Nauny

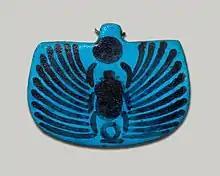
Winged Scarab Pectoral of Nany, MET

The mummy was unwrapped by Winlock and examined by Winlock and Derry in 1929 or 1930. Nauny was short (about 145 cm) and fat, similarly to two other children of Pinedjem, Henuttawy and High Priest Masaharta. She was about 70 years old at death.